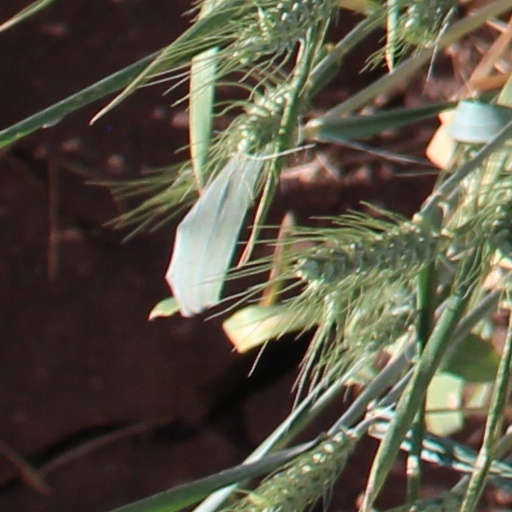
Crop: wheat